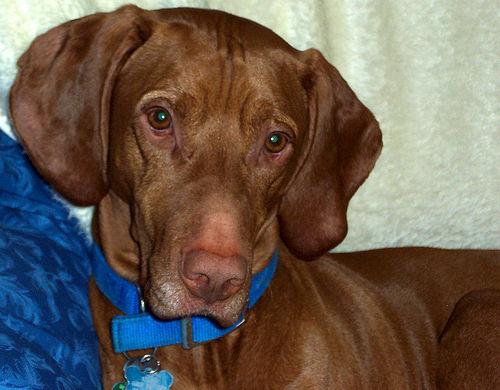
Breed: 210-n000048-vizsla